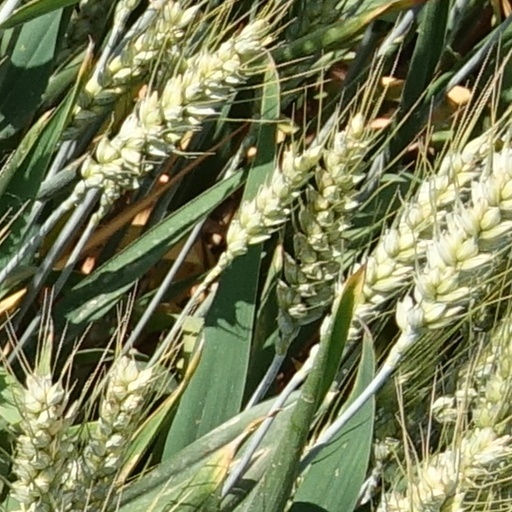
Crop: wheat